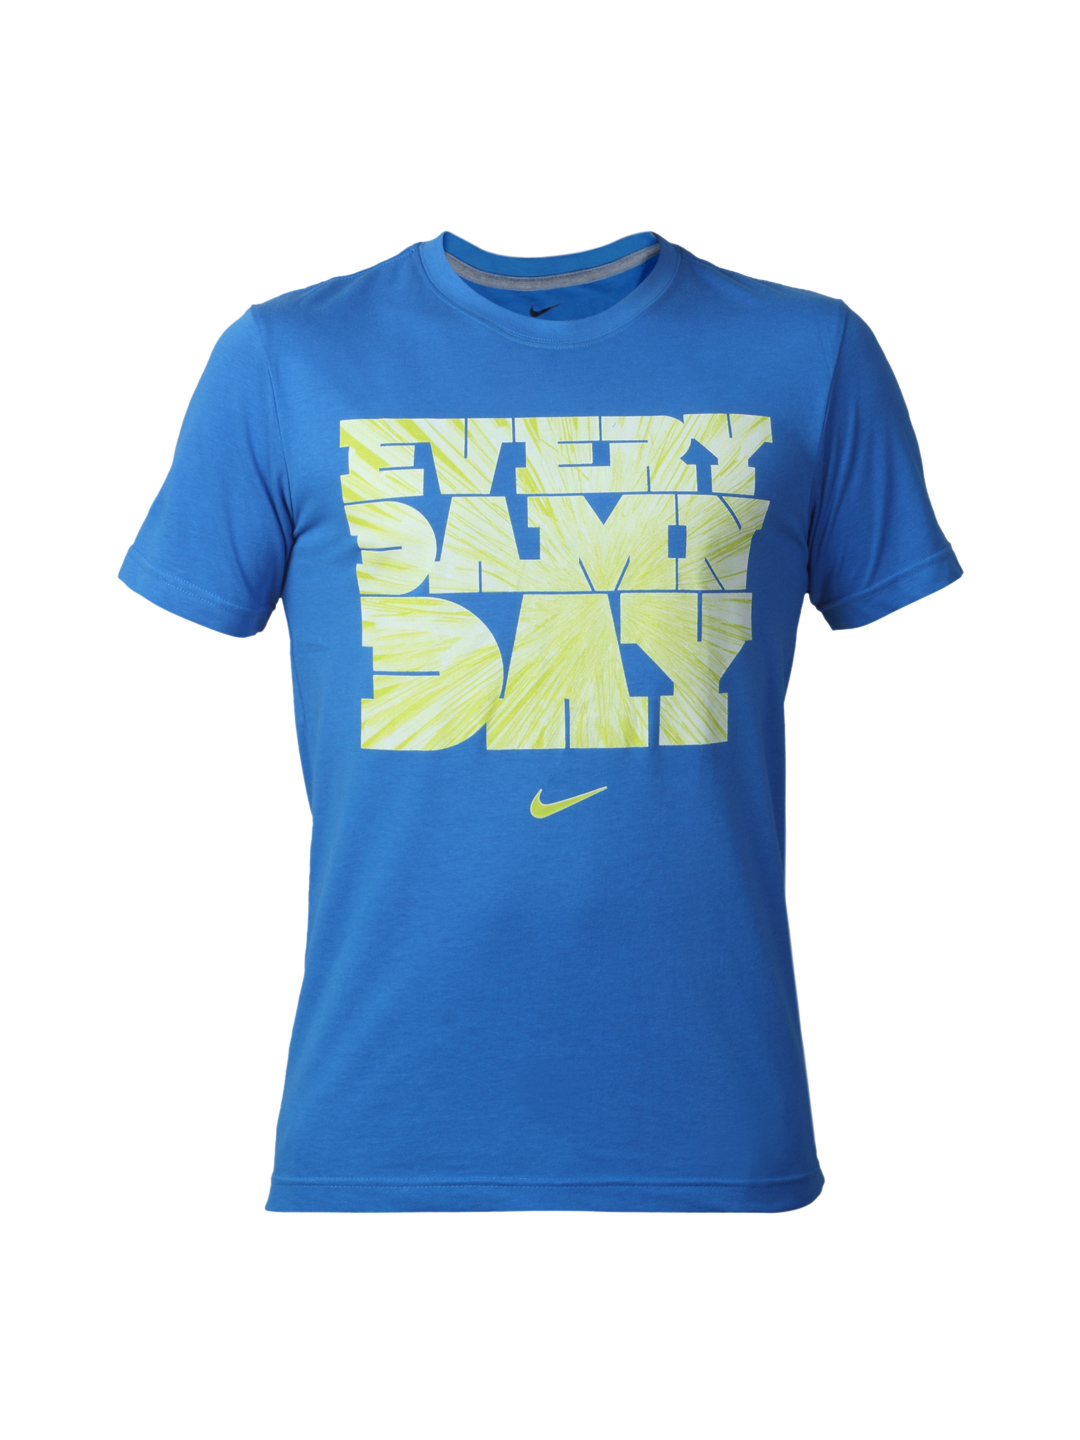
Nike Men Printed Blue T-shirt
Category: Apparel / Topwear / Tshirts
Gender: Men
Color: Blue
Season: Summer 2012
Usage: Casual